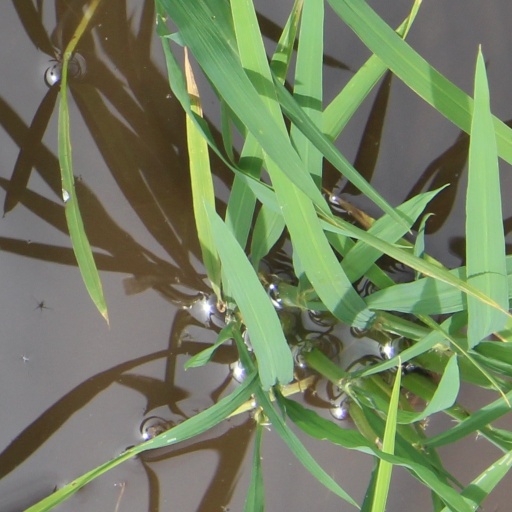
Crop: rice